We Go Fast

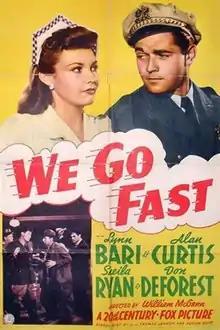

We Go Fast is a 1941 American comedy action film directed by William C. McGann and written by Thomas Lennon and Adrian Scott. The film stars Lynn Bari, Alan Curtis, Sheila Ryan, Don DeFore, Ernest Truex and Gerald Mohr. The film was released on September 19, 1941, by 20th Century Fox.